C-Media

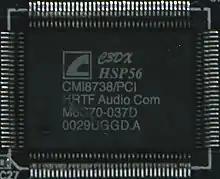
C-Media CMI8738 sound processor (PCI sound card).

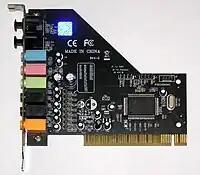
A C-Media sound card PCI 7.1 OEM (M-CMI8768-8CH)

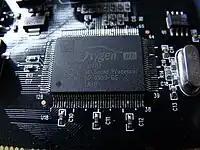
C-Media Oxygen HD CMI8787 sound processor on a PCI sound card.

C-Media's Sensaura licence expired on 23 September 2008. While there is an article promoting new Xear3D EX with OpenAL support, replacement drivers are not available at the current time.